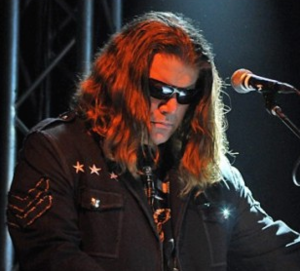
Paul Morris, né le 2 novembre 1959 à Santa Monica, est un musicien américain plus connu comme claviériste du groupe Rainbow.